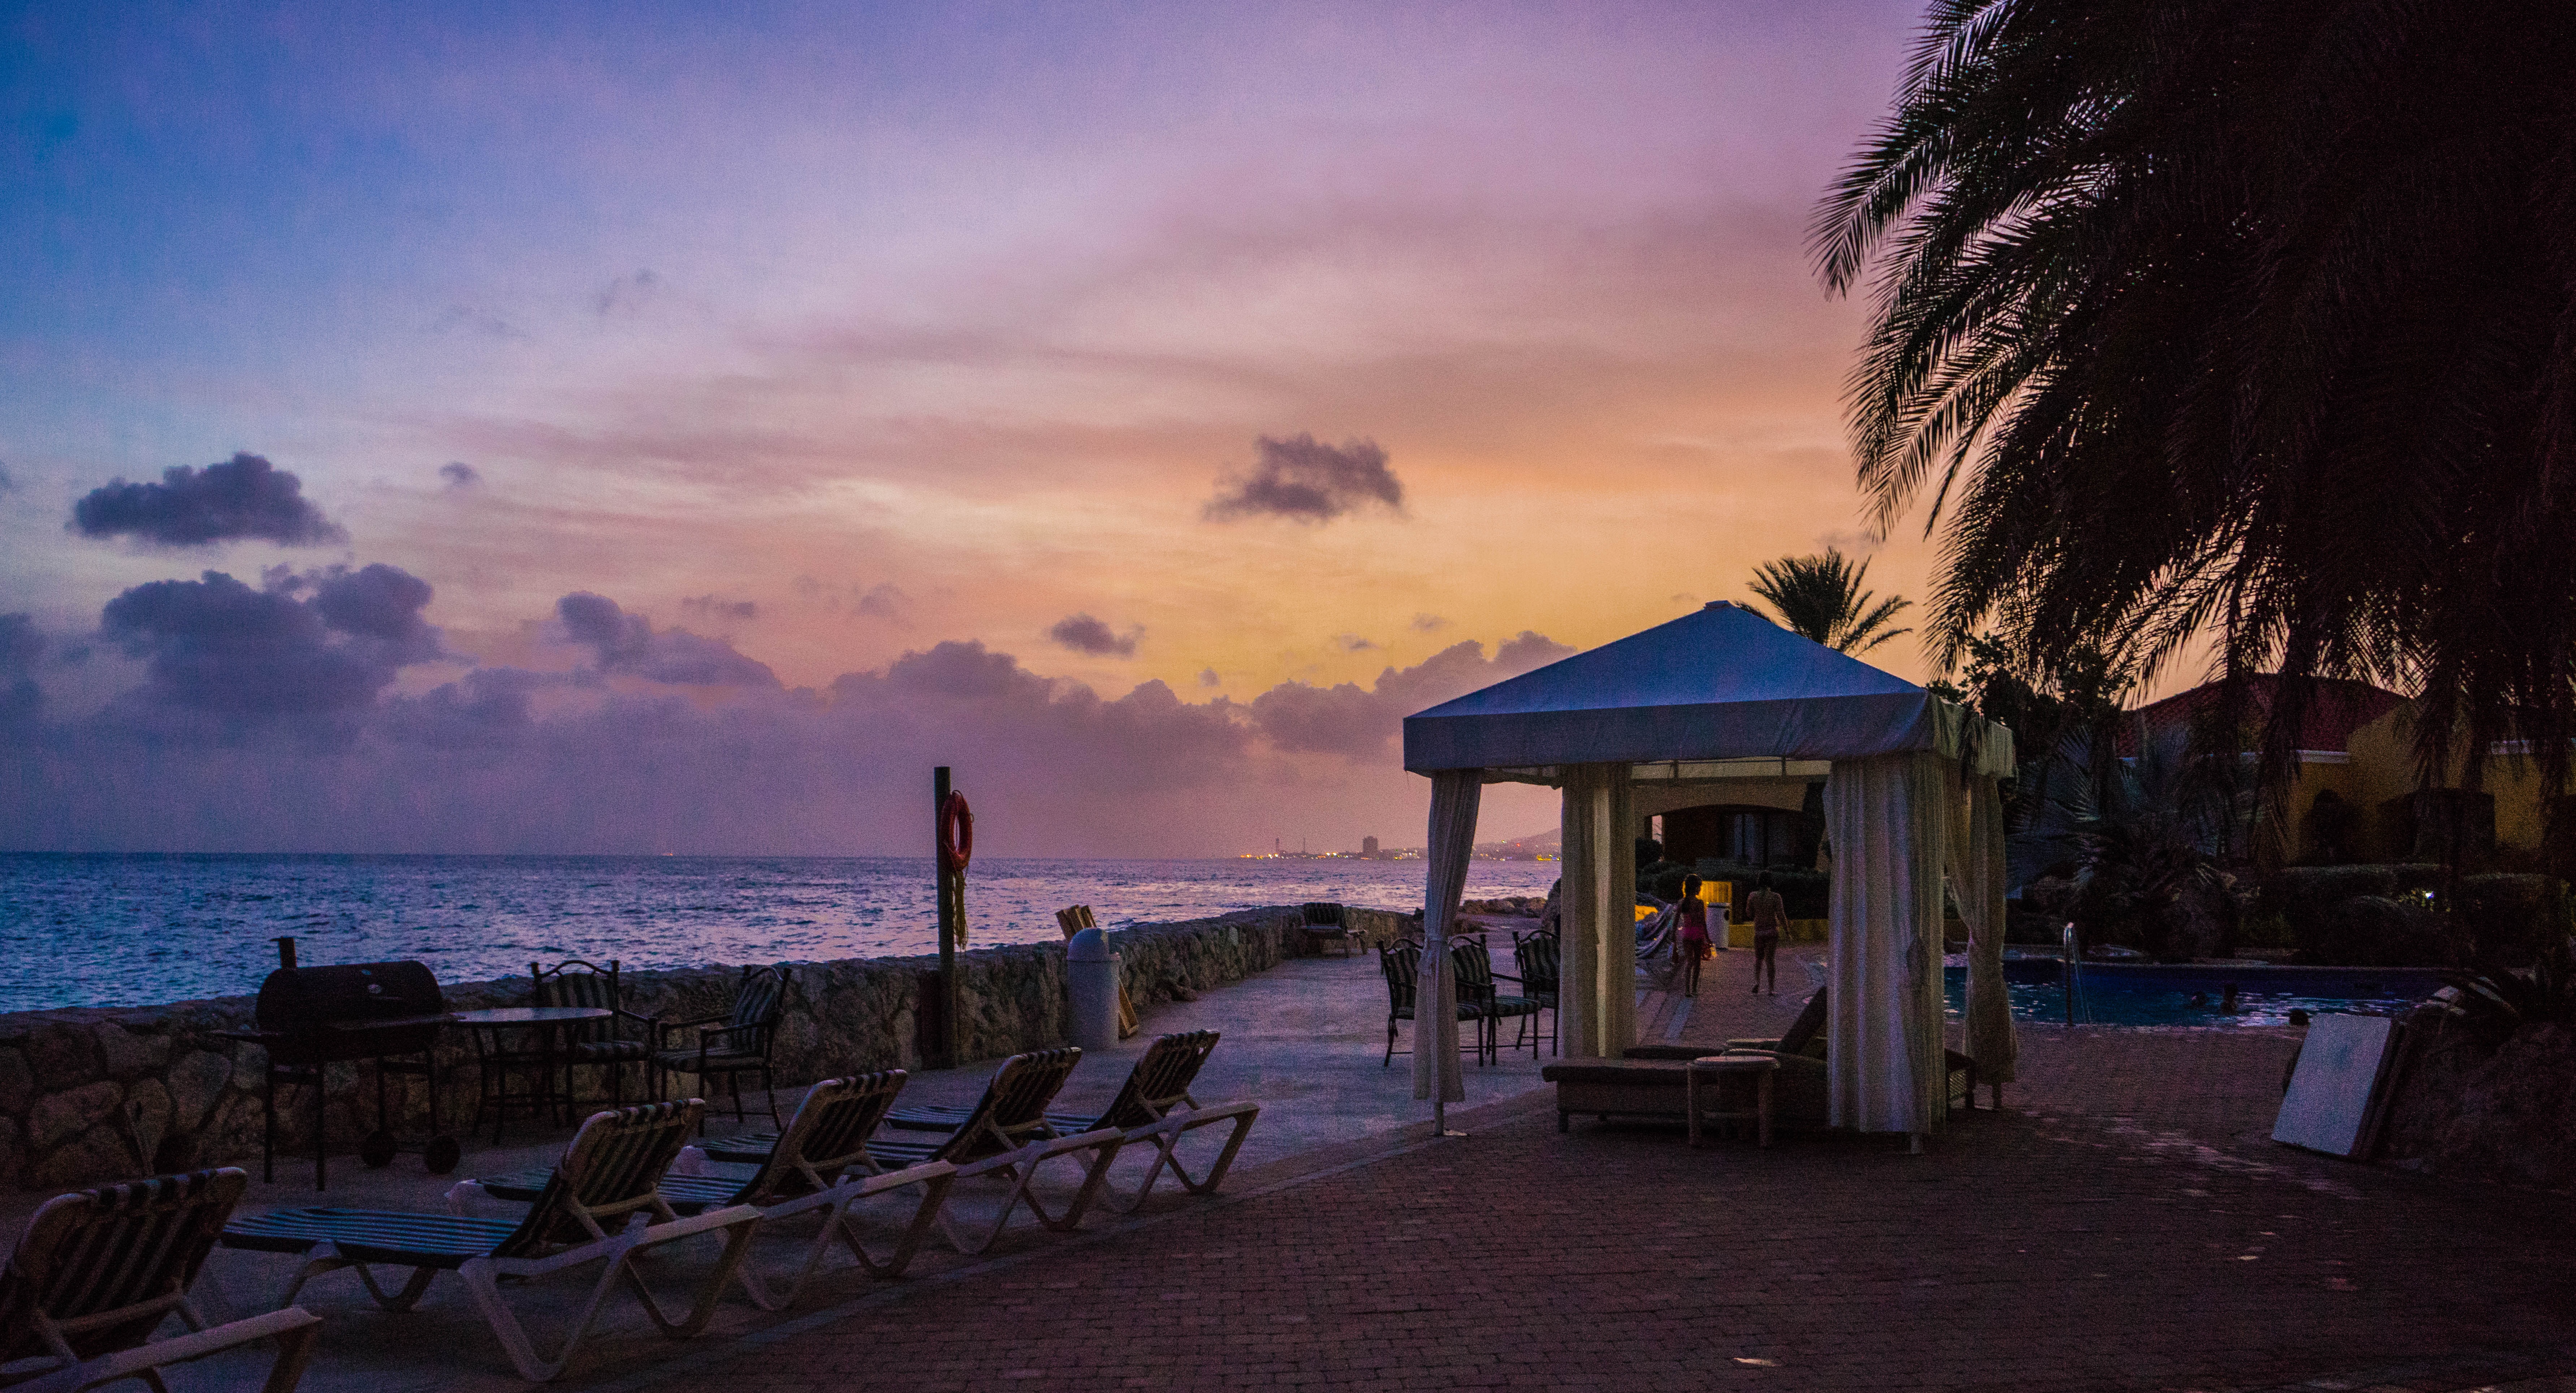
beach, landscape, sea, coast, water, nature, ocean, sky, sun, sunset, morning, dawn, summer, vacation, travel, dusk, evening, paradise, scenic, tropical, seascape, bay, island, cabana, beach sunset, sunset beach